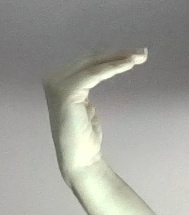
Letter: haa